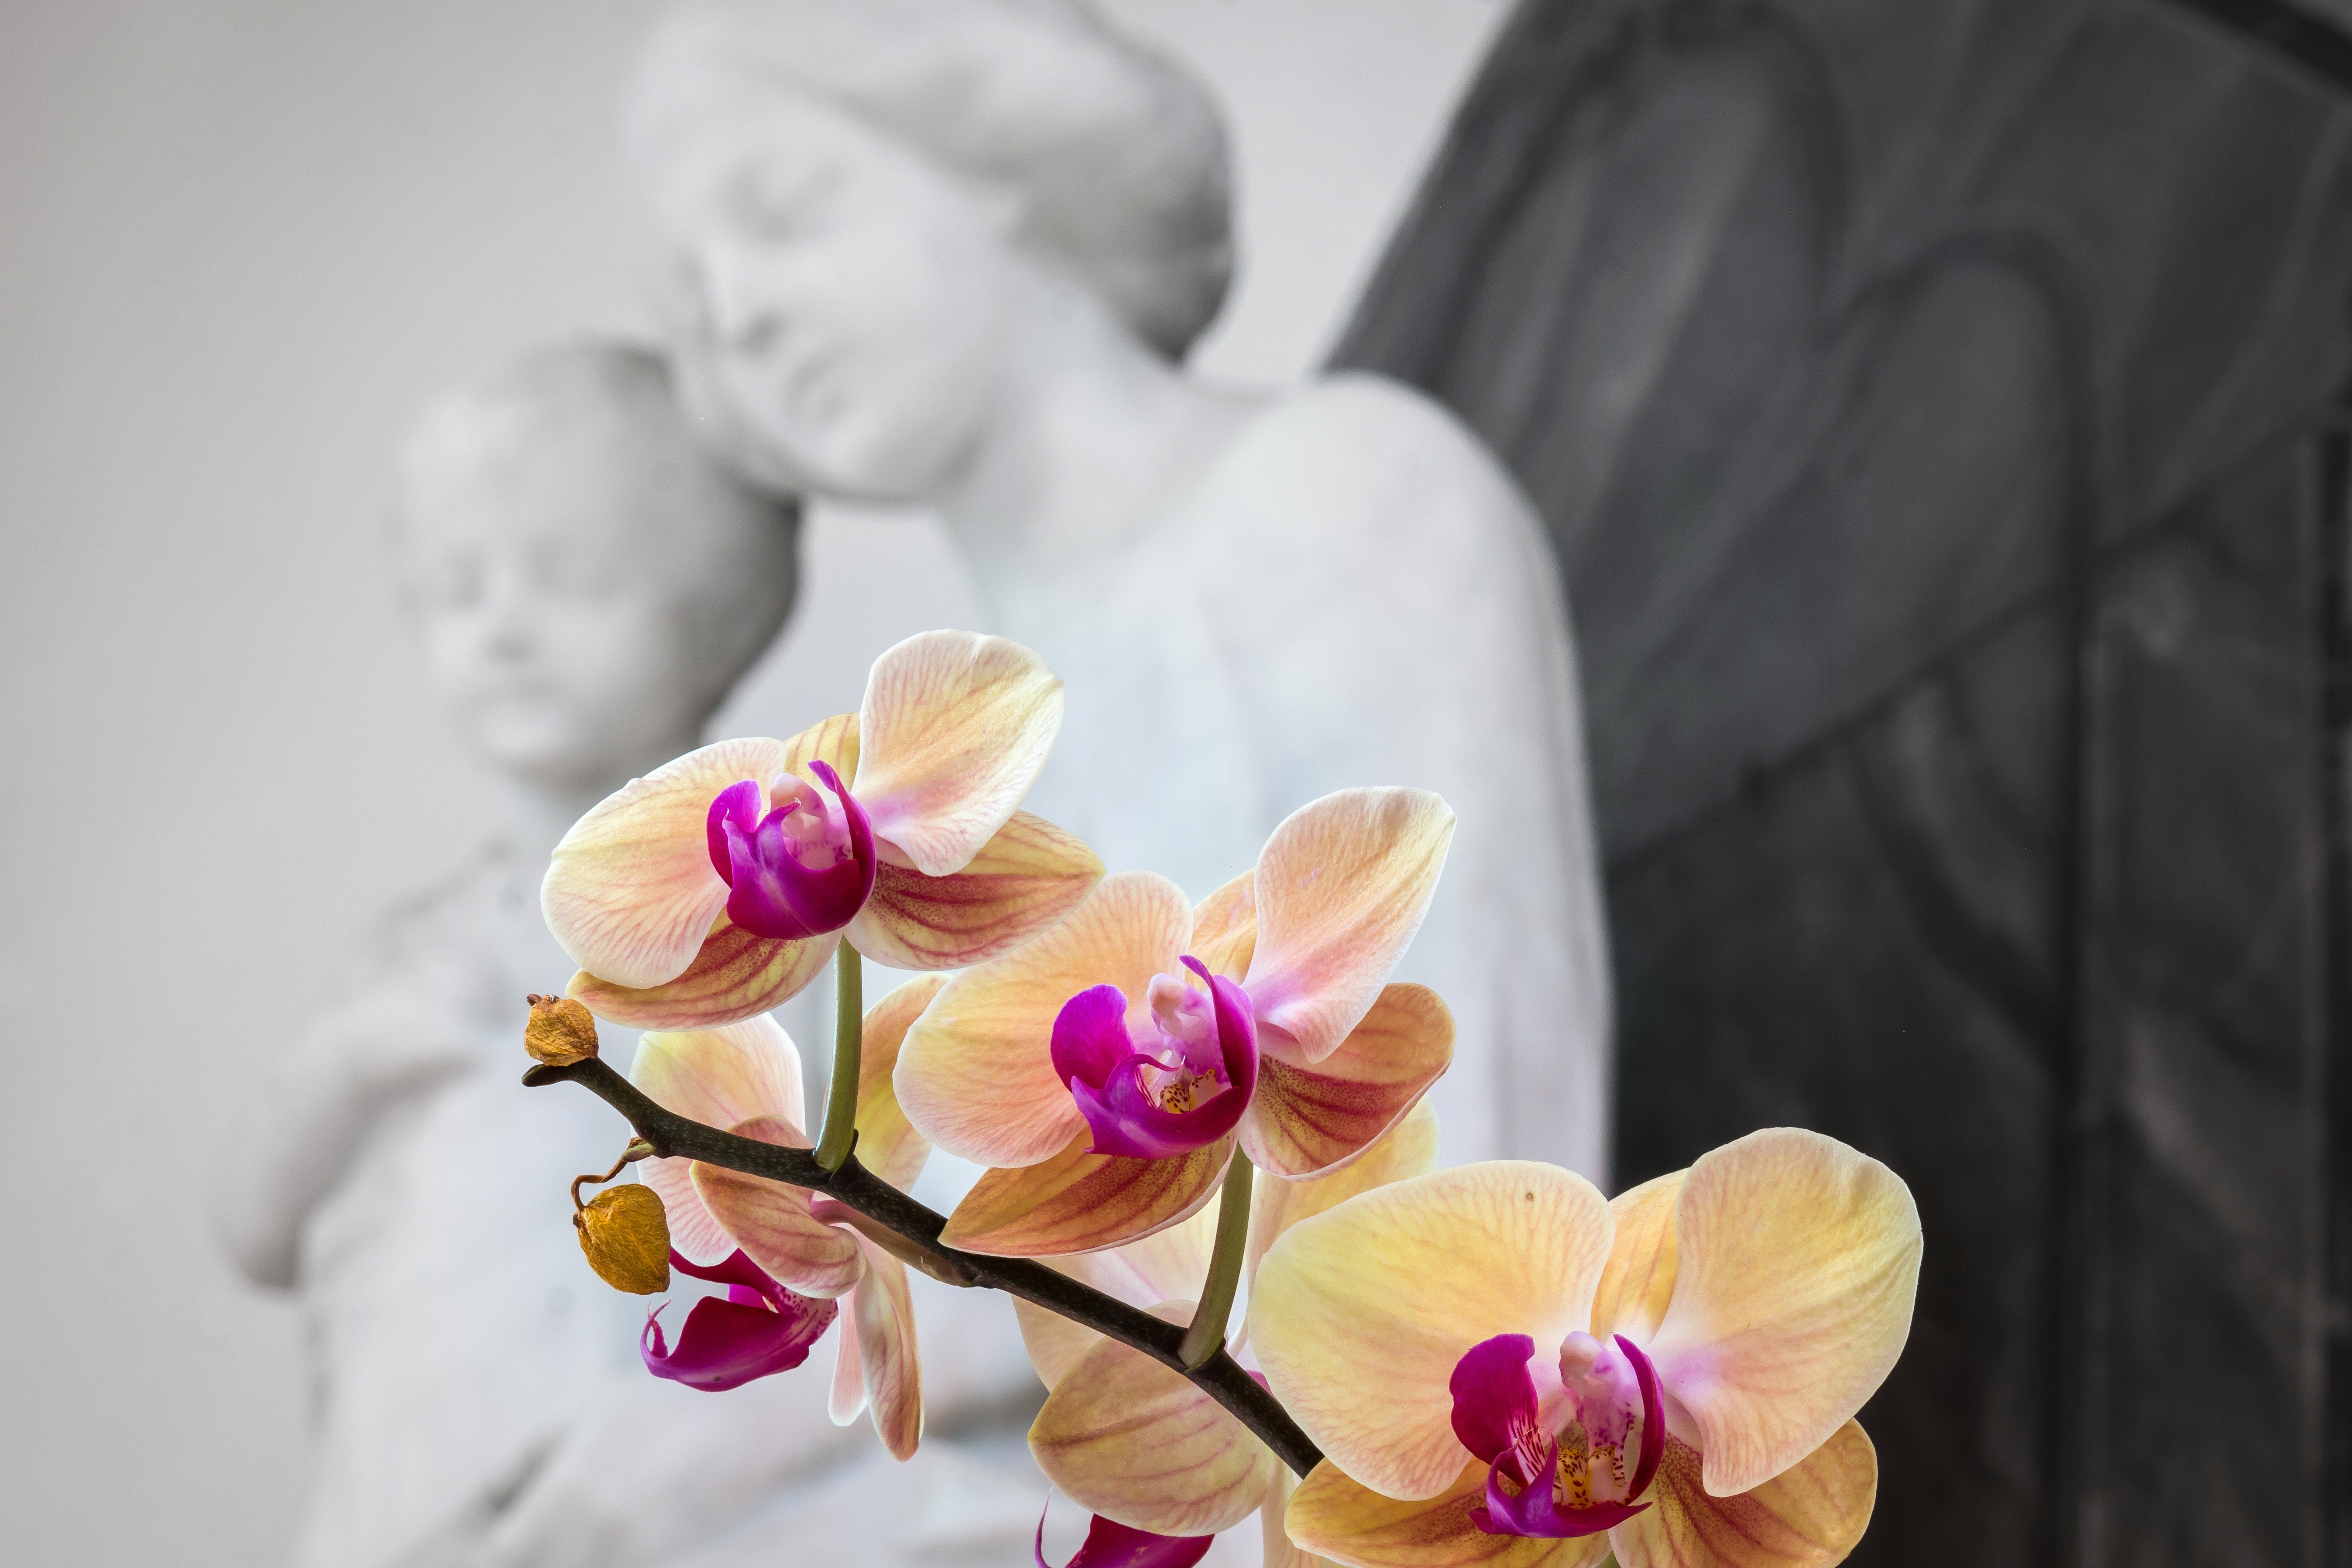
blossom, plant, photography, flower, petal, spring, religion, church, christian, orchid, pray, fig, close up, catholic, christ, faith, maria, jesus, christianity, holy, art nouveau, floristry, madonna, holy maria, flowering plant, flower bouquet, floral design, land plant, flower arranging